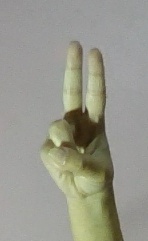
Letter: taa